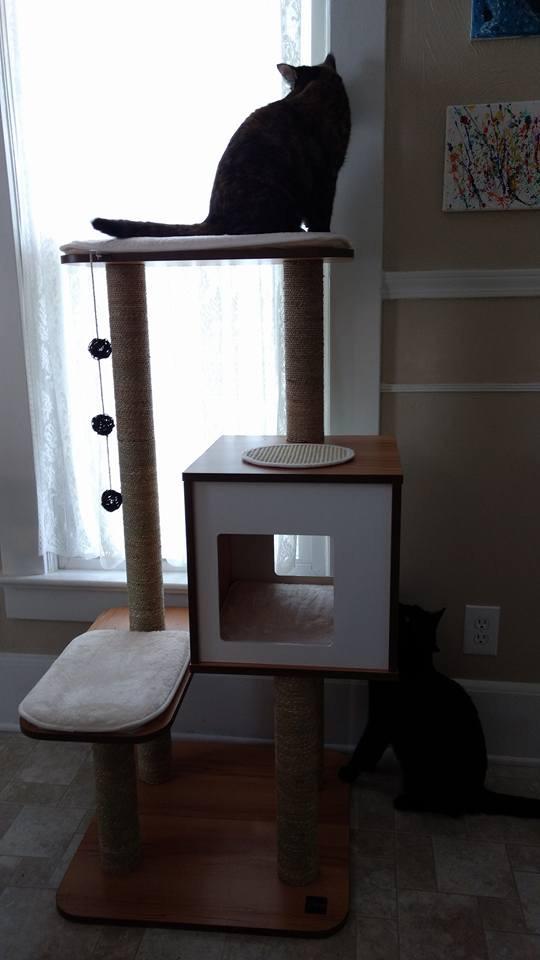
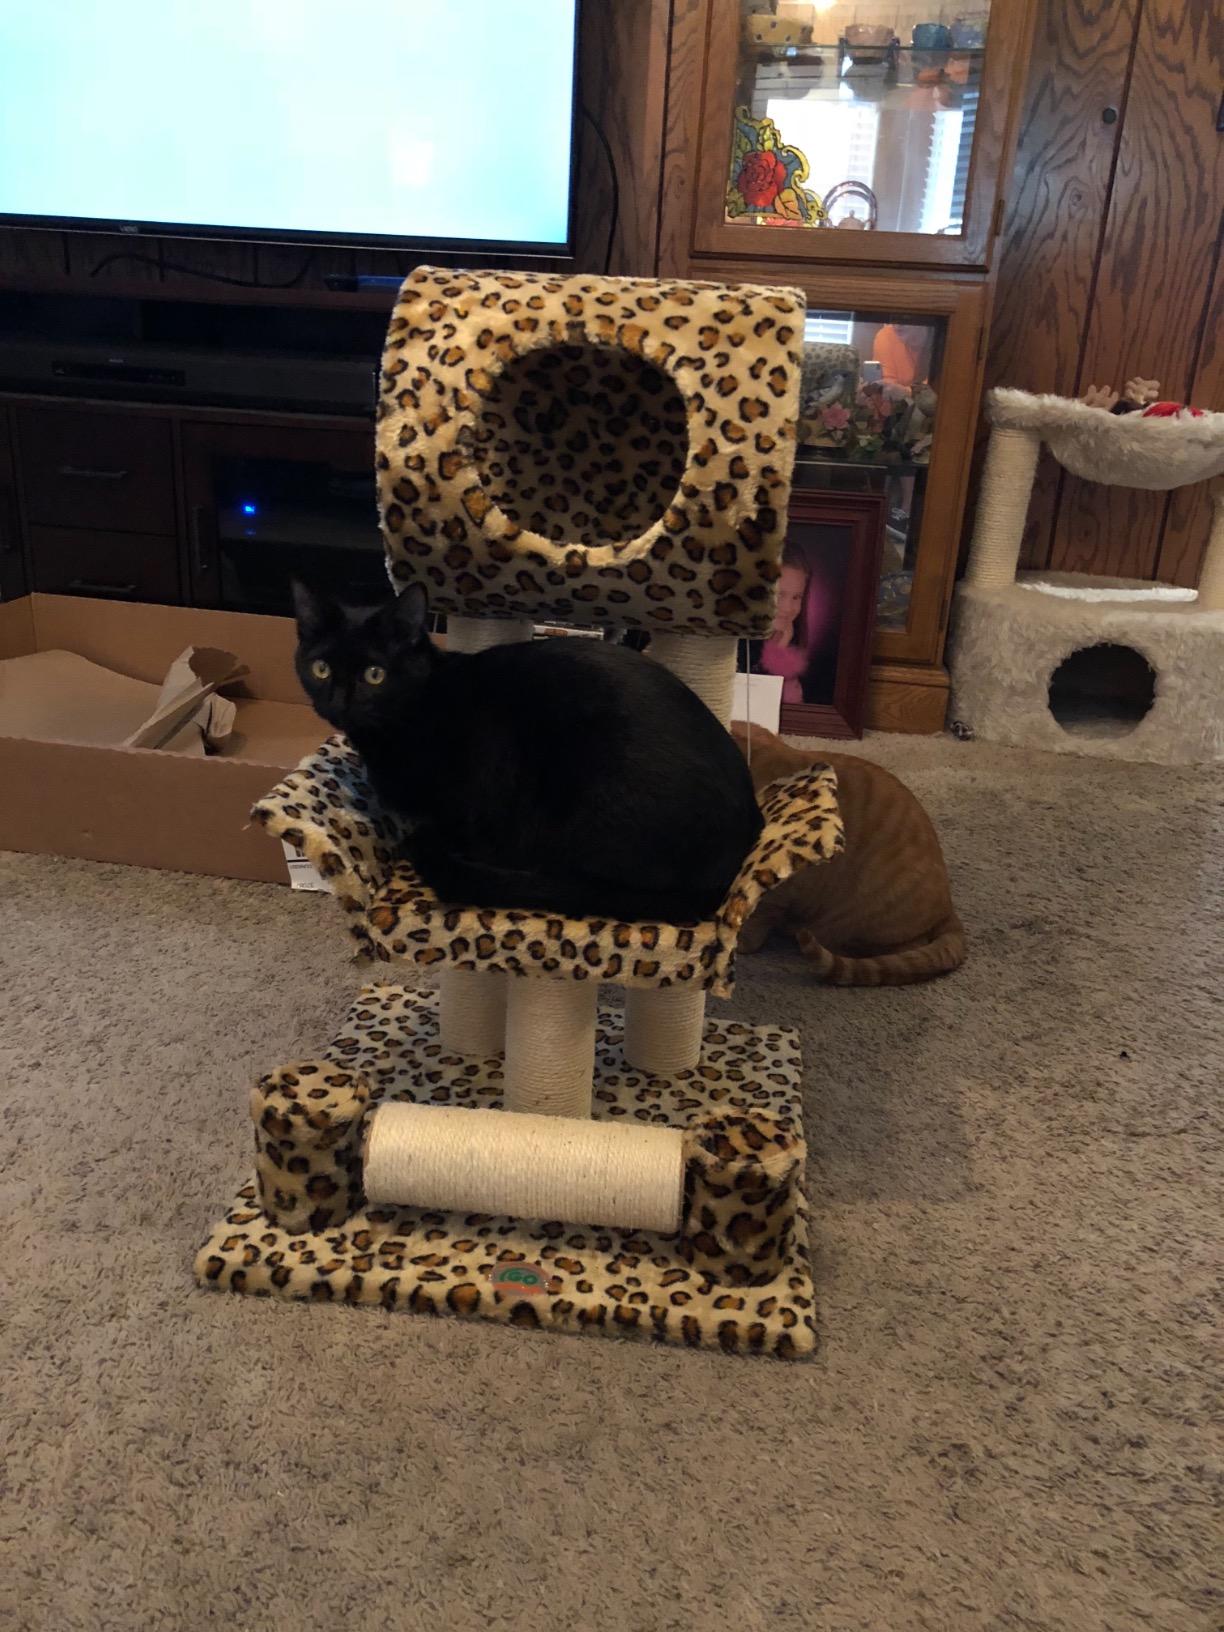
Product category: items_cat tree
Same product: no